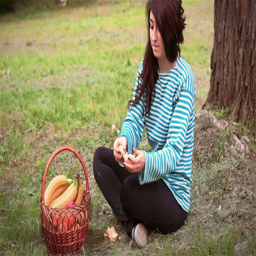
beautiful girl eating a tangerine near the tree